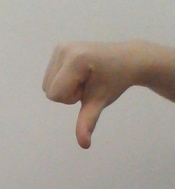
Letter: waw